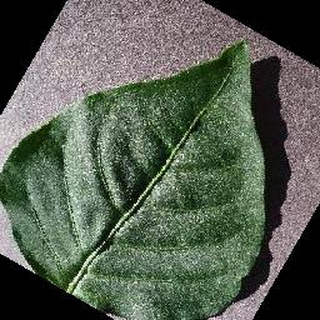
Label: healthy_bell_pepper